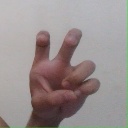
अक्षर: छ